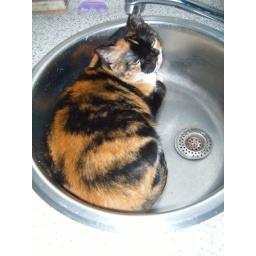
Our cat in the kitchen sink ,... ..just watching the birds and not having a bath !